Everard F. Aguilar

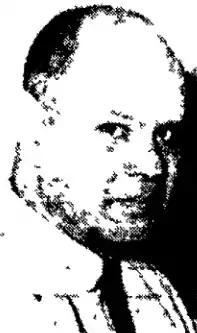

Everard Francis Aguilar (14 March 1913 – 16 August 1966) was a Jamaican horticulturist, stamp dealer, and philatelist.